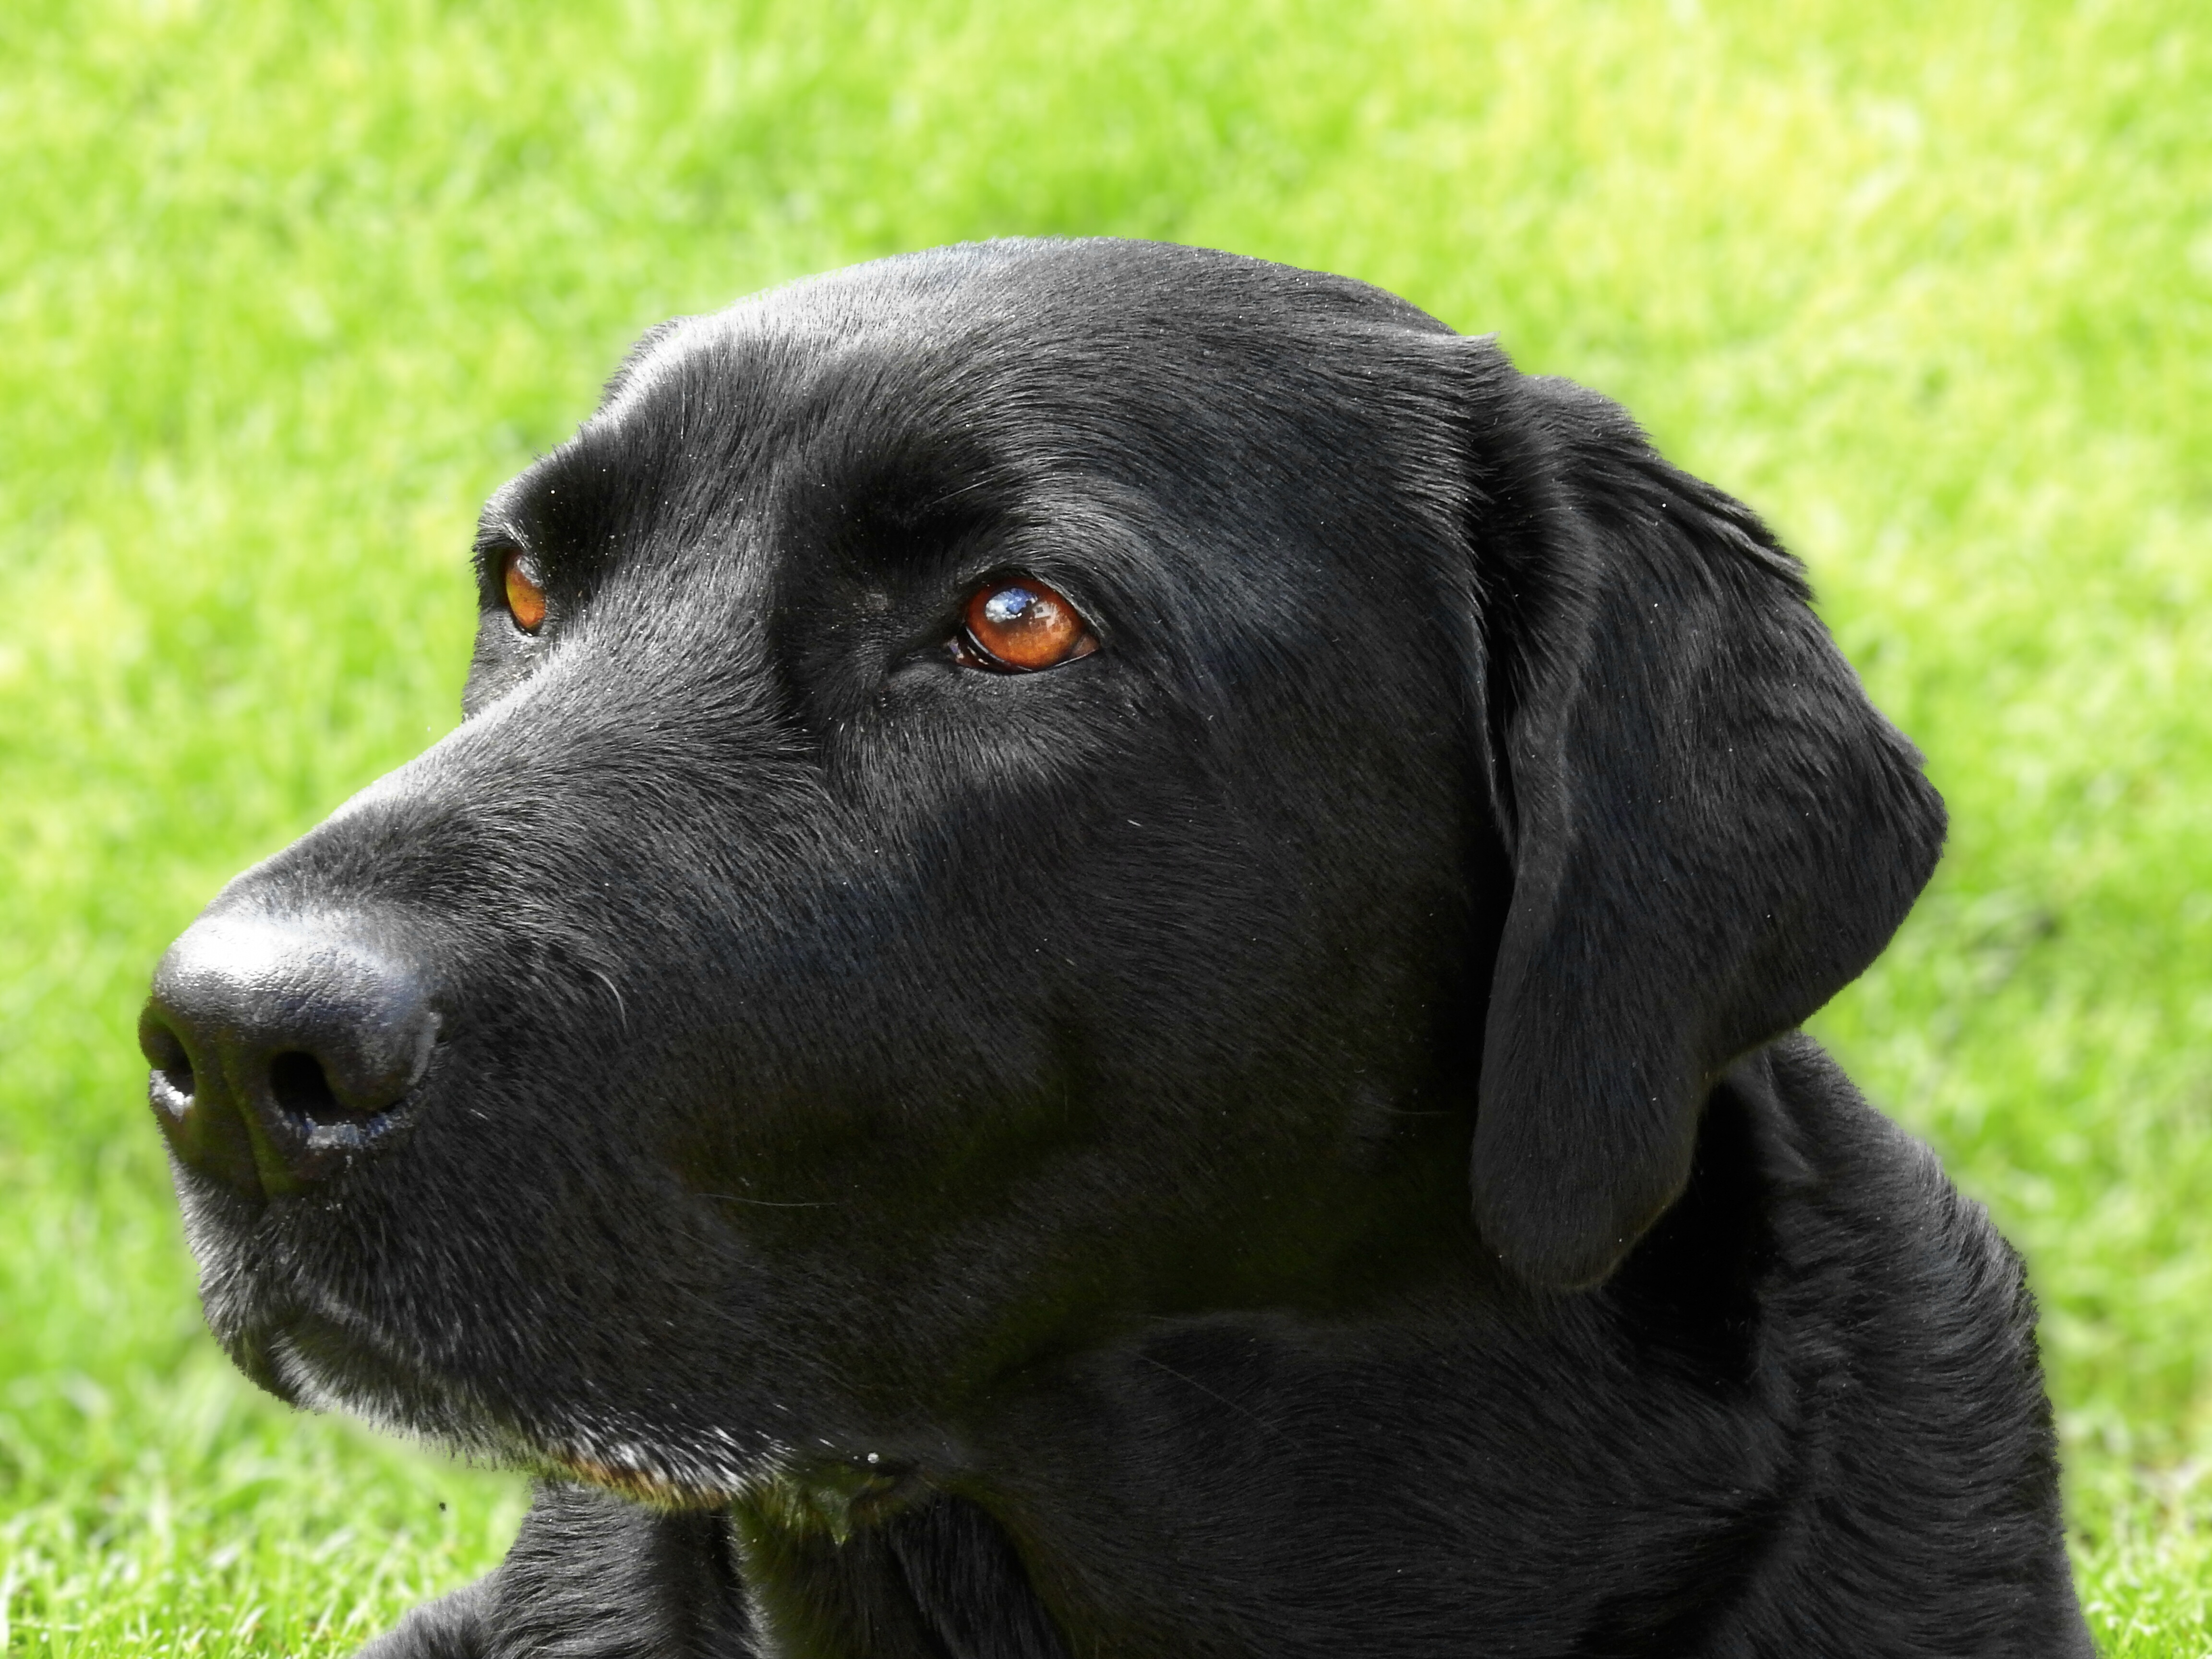
puppy, dog, animal, pet, mammal, black, eyes, vertebrate, labrador retriever, labrador, dog breed, retriever, bitch, flat coated retriever, dog like mammal, carnivoran